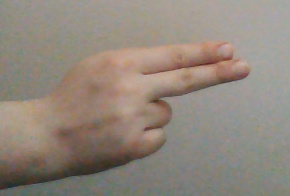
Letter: ain